List of members of the 13th National Assembly of Pakistan

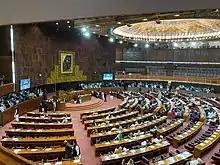

The 13th Parliament of Pakistan is the legislature of Pakistan following the 2008 general election of members of parliament (MPs) to the National Assembly of Pakistan, the lower house of the bicameral Majlis-e-Shura. The National Assembly is a democratically elected body consisting of 342 members, who are referred to as Members of the National Assembly (MNAs), of which 272 are directly elected members; 70 reserved seats for women and religious minorities are allocated to the political parties according to their proportion of the total vote.